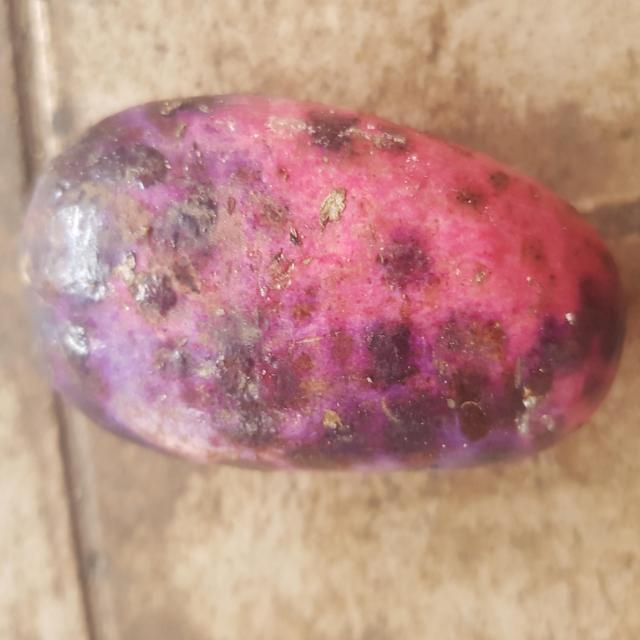
Plum grade: unripe